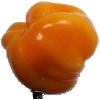
Label: Pepper Yellow 1